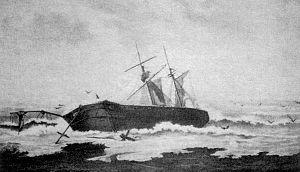
Le Novik, en russe : Новик, est une corvette à voiles et à moteur de la Marine impériale de Russie. Le Novik, contrairement à ses illustres prédécesseurs le croiseur Novik et le destroyer Novik, ne fut engagé dans aucun conflit.